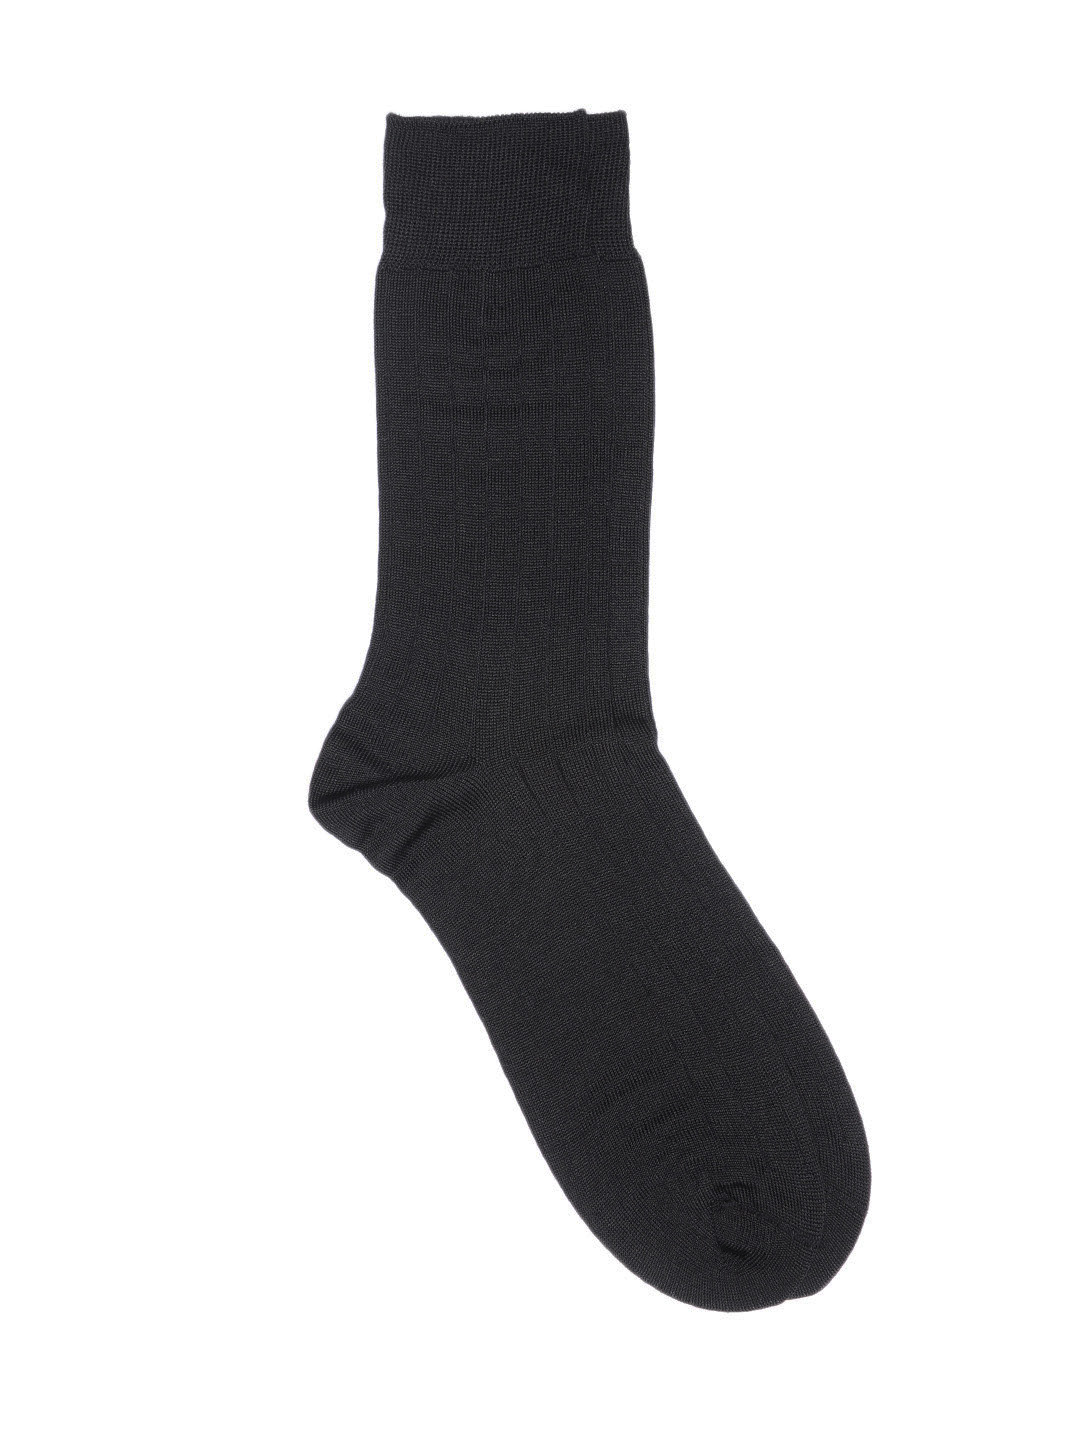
Raymond Men Black Socks
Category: Accessories / Socks / Socks
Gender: Men
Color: Black
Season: Summer 2016
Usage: Casual